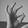
ASL letter: F